Max Goof

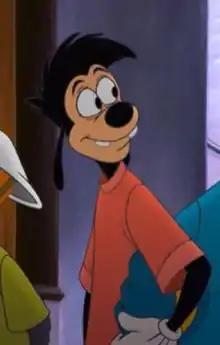
Max Goof in "An Extremely Goofy Movie"

Maximilian "Max" Goof is a cartoon character who is the son of the Disney character Goofy. He first appeared in the 1951 short "Fathers Are People" as Goofy Jr., and later appeared in the 1992 television series "Goof Troop" as Max Goof, a preteen. He then later appeared as a teenager in the spin-off film "A Goofy Movie" (1995), its direct-to-video sequel "An Extremely Goofy Movie" (2000), and in the 2001 TV series "House of Mouse" as a parking valet. He appeared as a child in the direct-to-video film "Mickey's Once Upon a Christmas" (1999) and as a young adult in its sequel "Mickey's Twice Upon a Christmas" (2004).